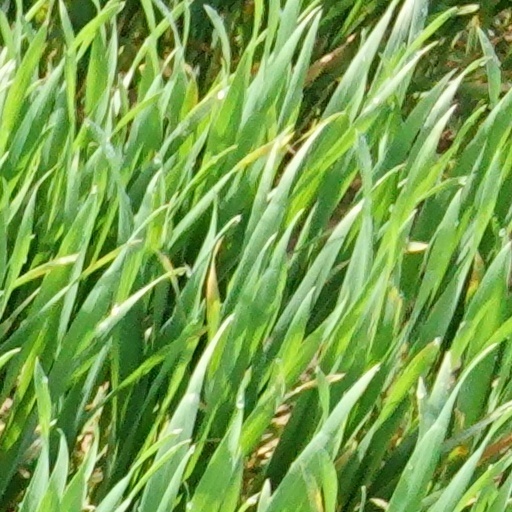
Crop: wheat